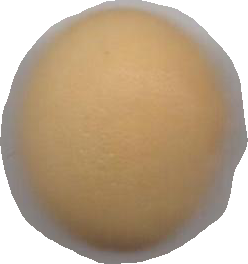
Variety: Grobogan